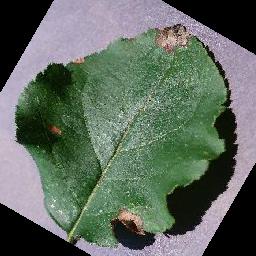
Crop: apple
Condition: black_rot